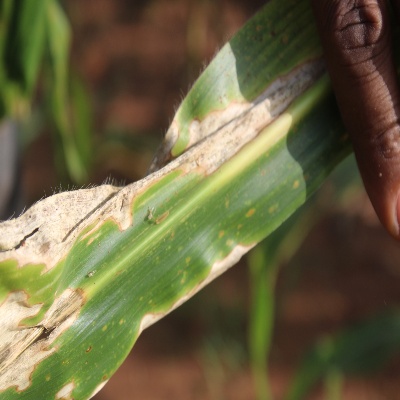
Crop: Maize
Condition: leaf blight